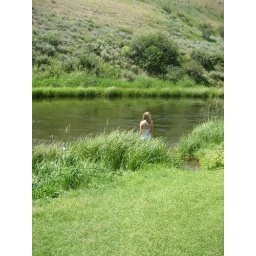
swimming in the creek outside the cabin door